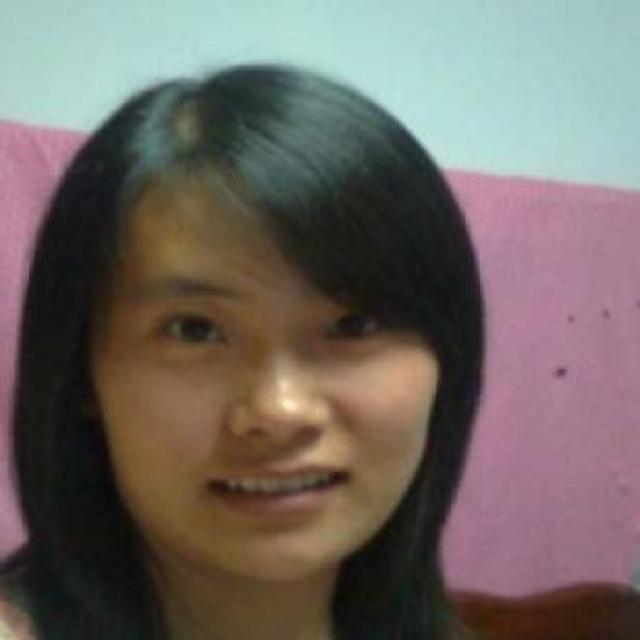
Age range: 21-44